Udayamperoor Old Church

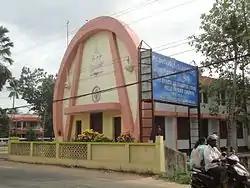
Udayamperoor new church

The wall on the east side of the church and the cemetery on the north side were built with stones excavated from the premises of the church in 1914. In 1906, the roof of this church was renovated and the old small tiles and wooden planks were replaced and the currently existing tiles were installed. In 1932, an additional door was built by drilling into the eastern side of the southern wall of the church. The waterway on the west side of the church had already fallen into disuse and the new way to the church was on the eastern side at the road side. This not only facilitated people's access inside the church, but also allowed more natural light to enter. In 1929, the floor of the sanctuary and the eastern end of the nave were paved with bricks (terracota tiles). It was during this time that the gateway was built on the eastern side outside the church. In 1932, the floor of the sacristy was also paved with terracota tiles and railing was installed in front of the sanctuary.